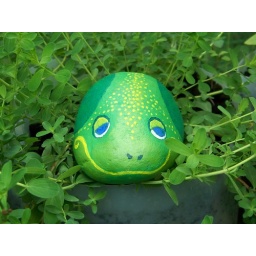
Frog I painted on a river rock - photo taken in St. John's Wort growing in the greenhouse